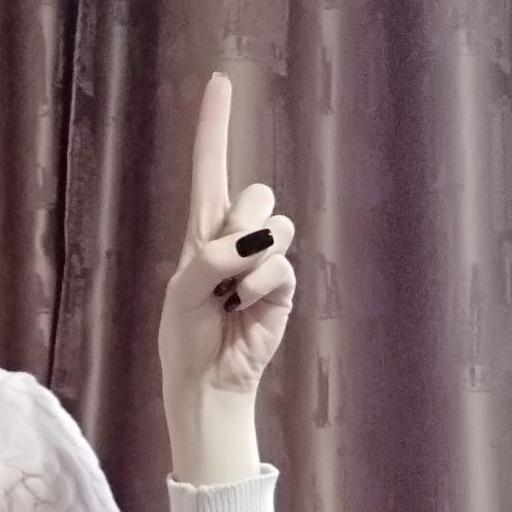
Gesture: one